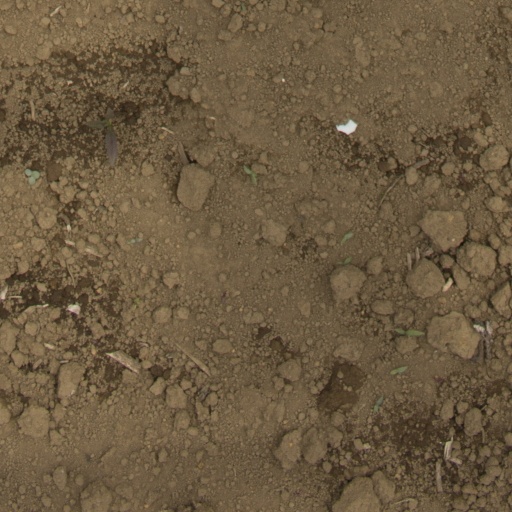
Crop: Jerusalem artichoke